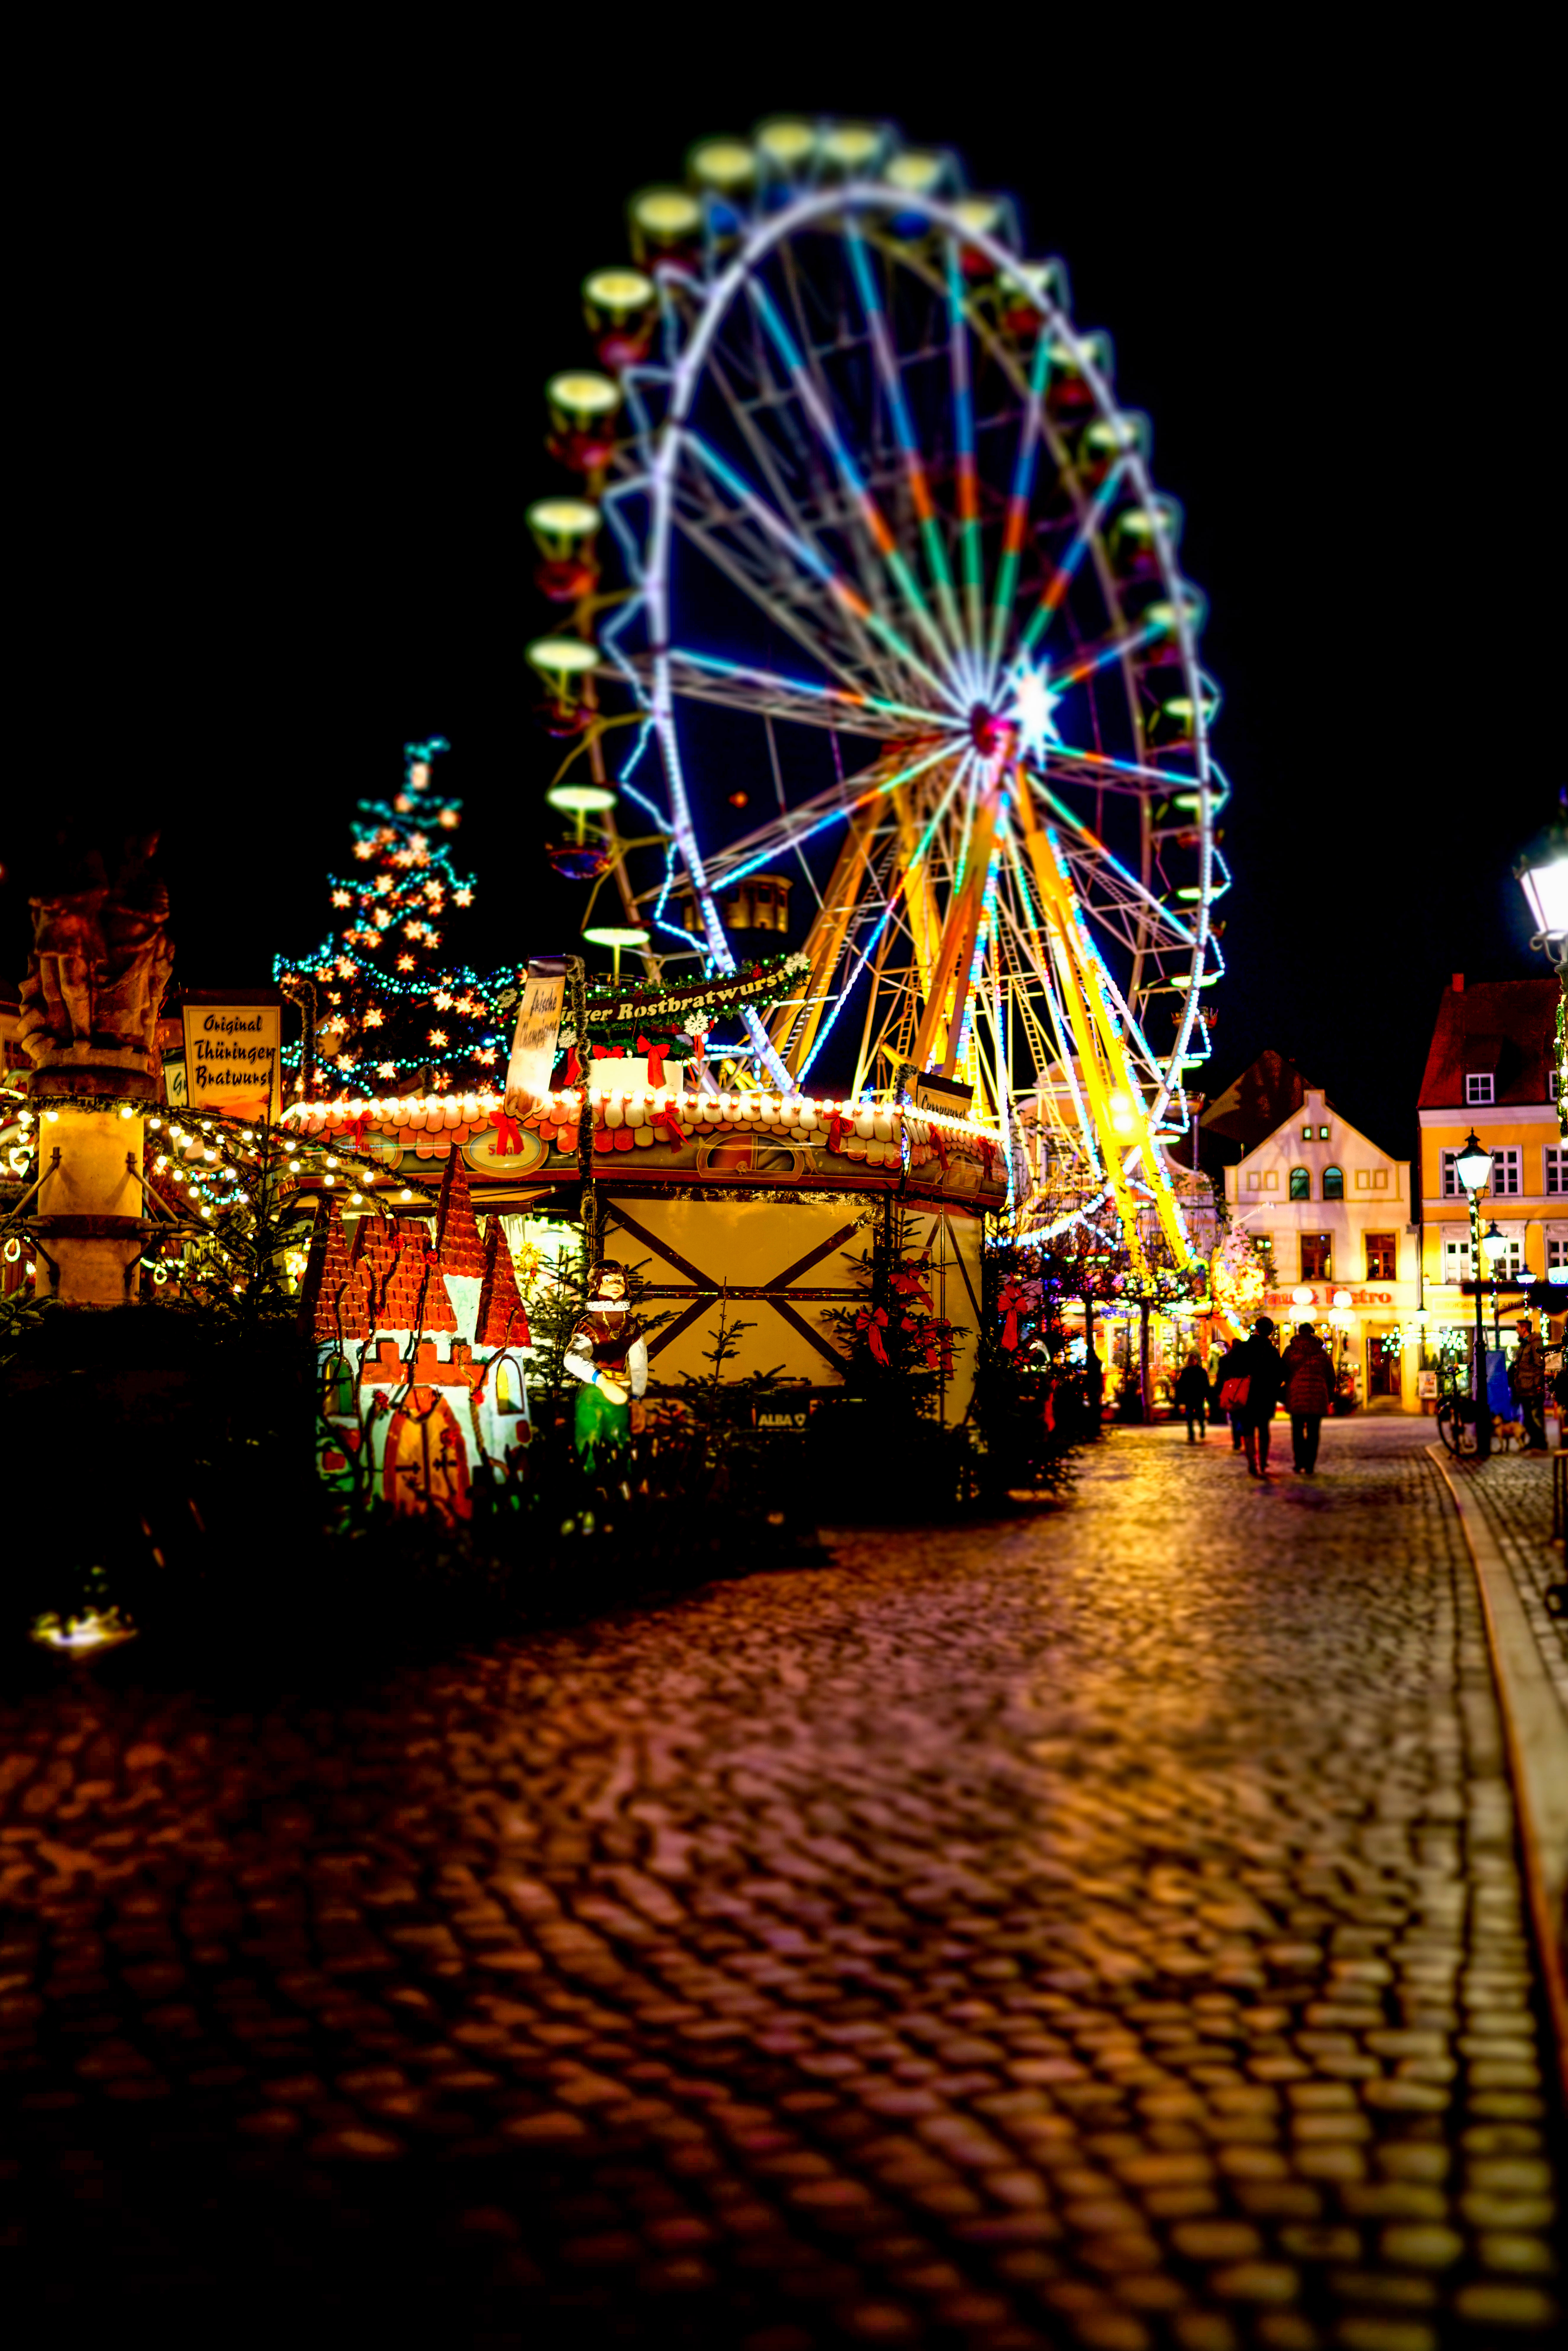
night, cityscape, recreation, evening, ferris wheel, amusement park, park, colour, streets, art, kunst, farbe, tourist attraction, cottbus, outdoor recreation